Bob Dylan

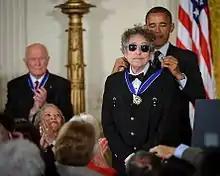
President Obama presents Dylan with a Medal of Freedom, May 2012.

On Dylan's 70th birthday, three universities organized symposia on his work: the University of Mainz, the University of Vienna, and the University of Bristol invited literary critics and cultural historians to give papers on aspects of Dylan's work. Other events, including tribute bands, discussions and simple singalongs, took place around the world, as reported in "The Guardian": "From Moscow to Madrid, Norway to Northampton and Malaysia to his home state of Minnesota, self-confessed 'Bobcats' will gather today to celebrate the 70th birthday of a giant of popular music."